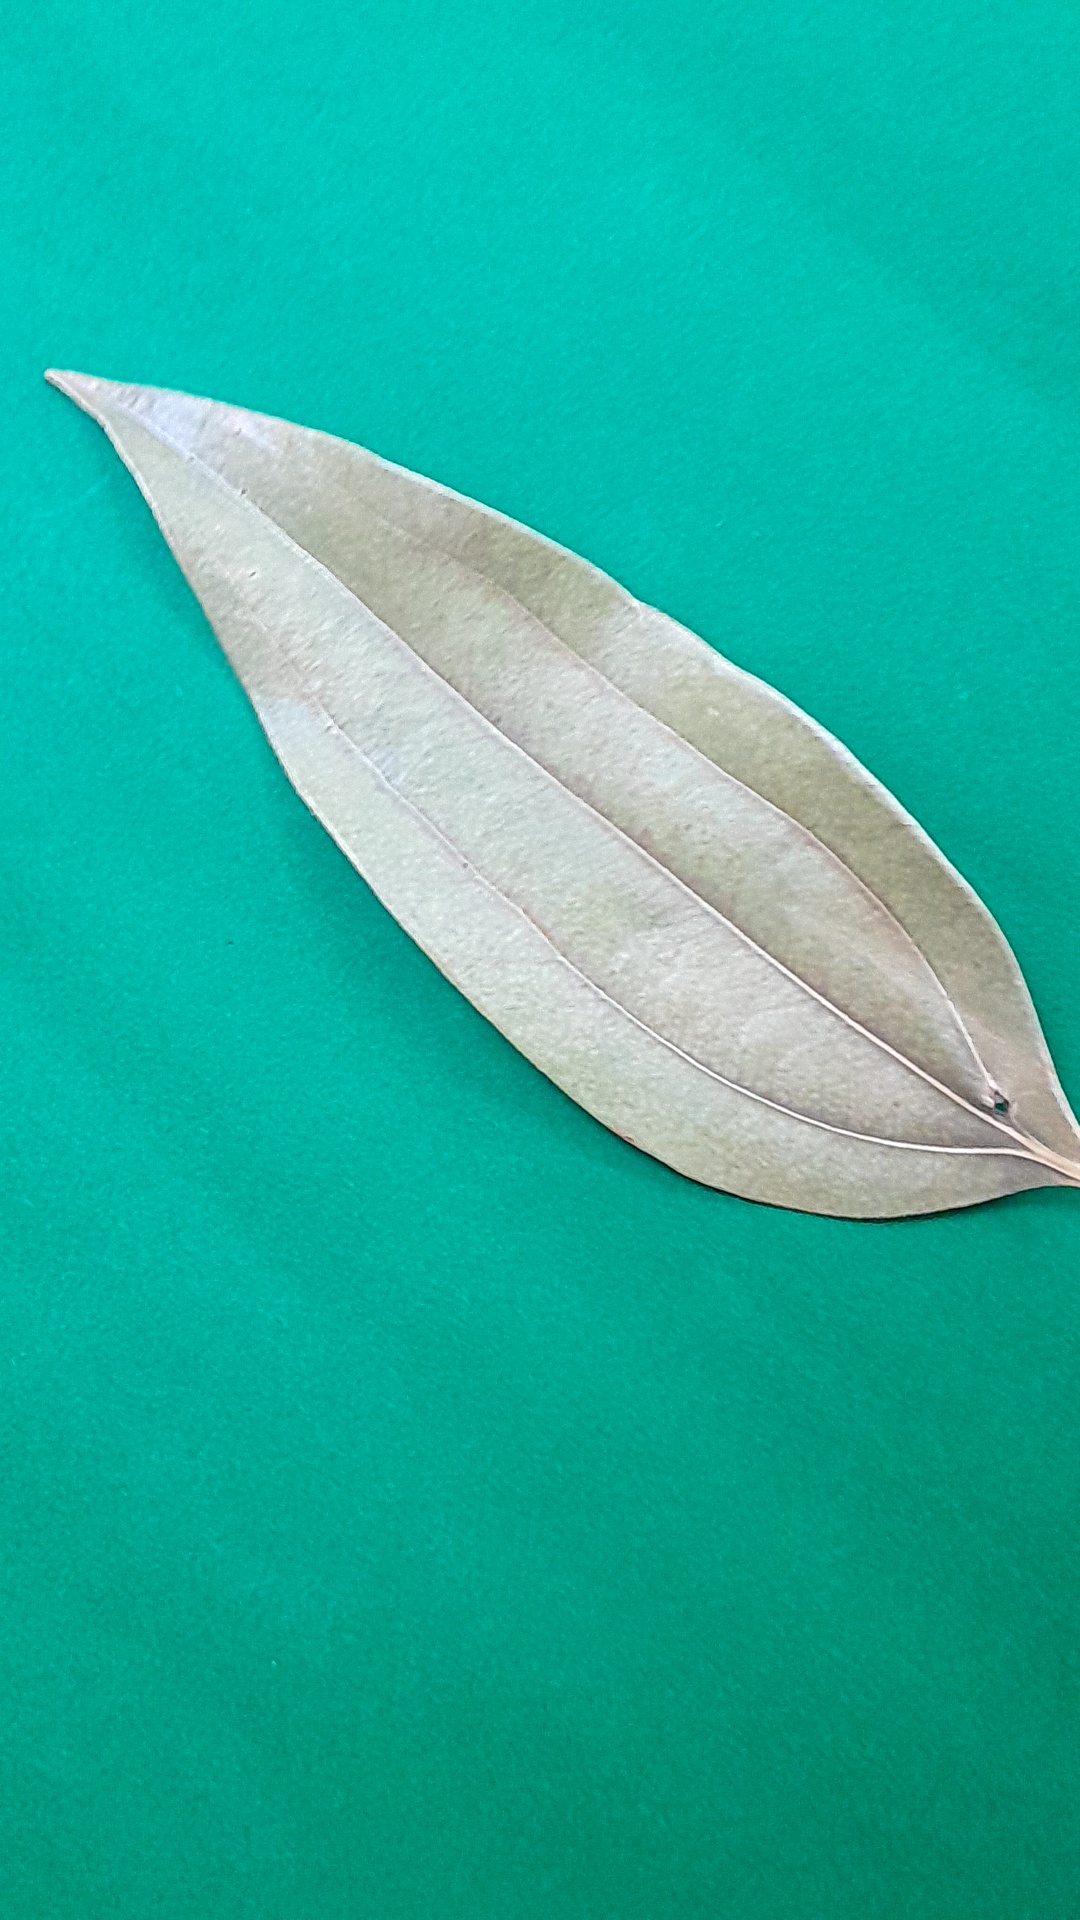
Label: Dry Leaf